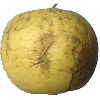
Label: Apple Golden 1